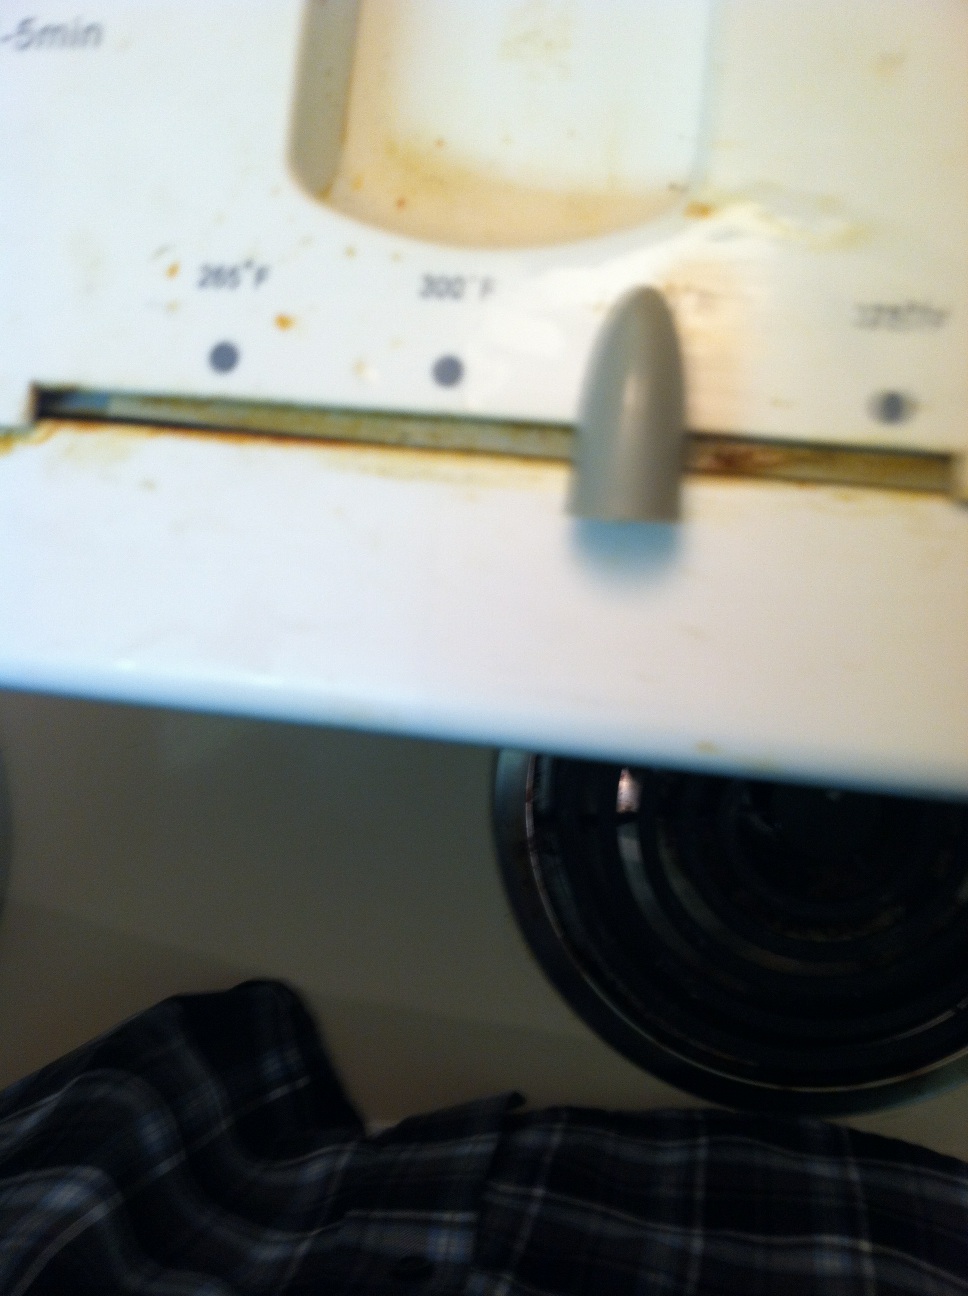Question: That should be better.
Answer: unanswerable